Interstate 49

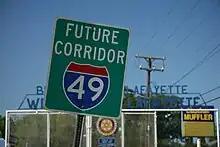
Future corridor I-49 sign in Lafayette, Louisiana

The Louisiana Department of Transportation and Development (DOTD) is working to extend I-49 from Lafayette southeast to New Orleans along the route of US 90, which is a divided four-lane highway between the two cities. This segment is listed under High Priority Corridor 37. Some portions, such as the freeway between Morgan City and the Raceland area, are already built to Interstate standards.